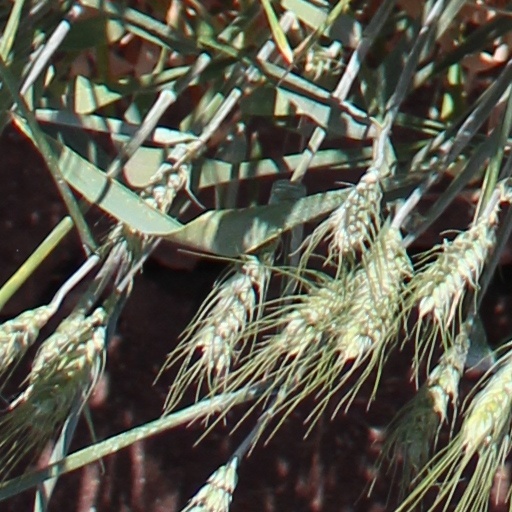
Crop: wheat